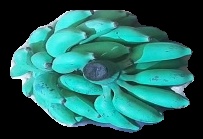
Variety: elakki-bale
Grade: grade3